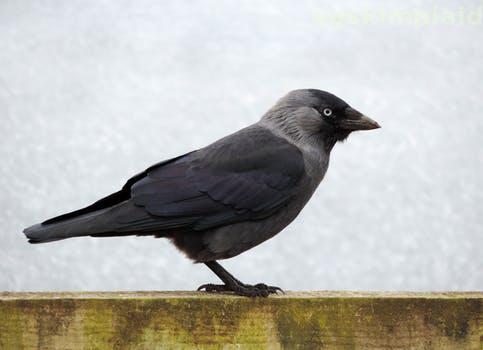
Label: Watermark